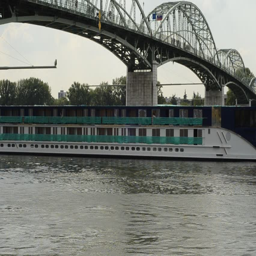
ship to sail under the bridge 1080p